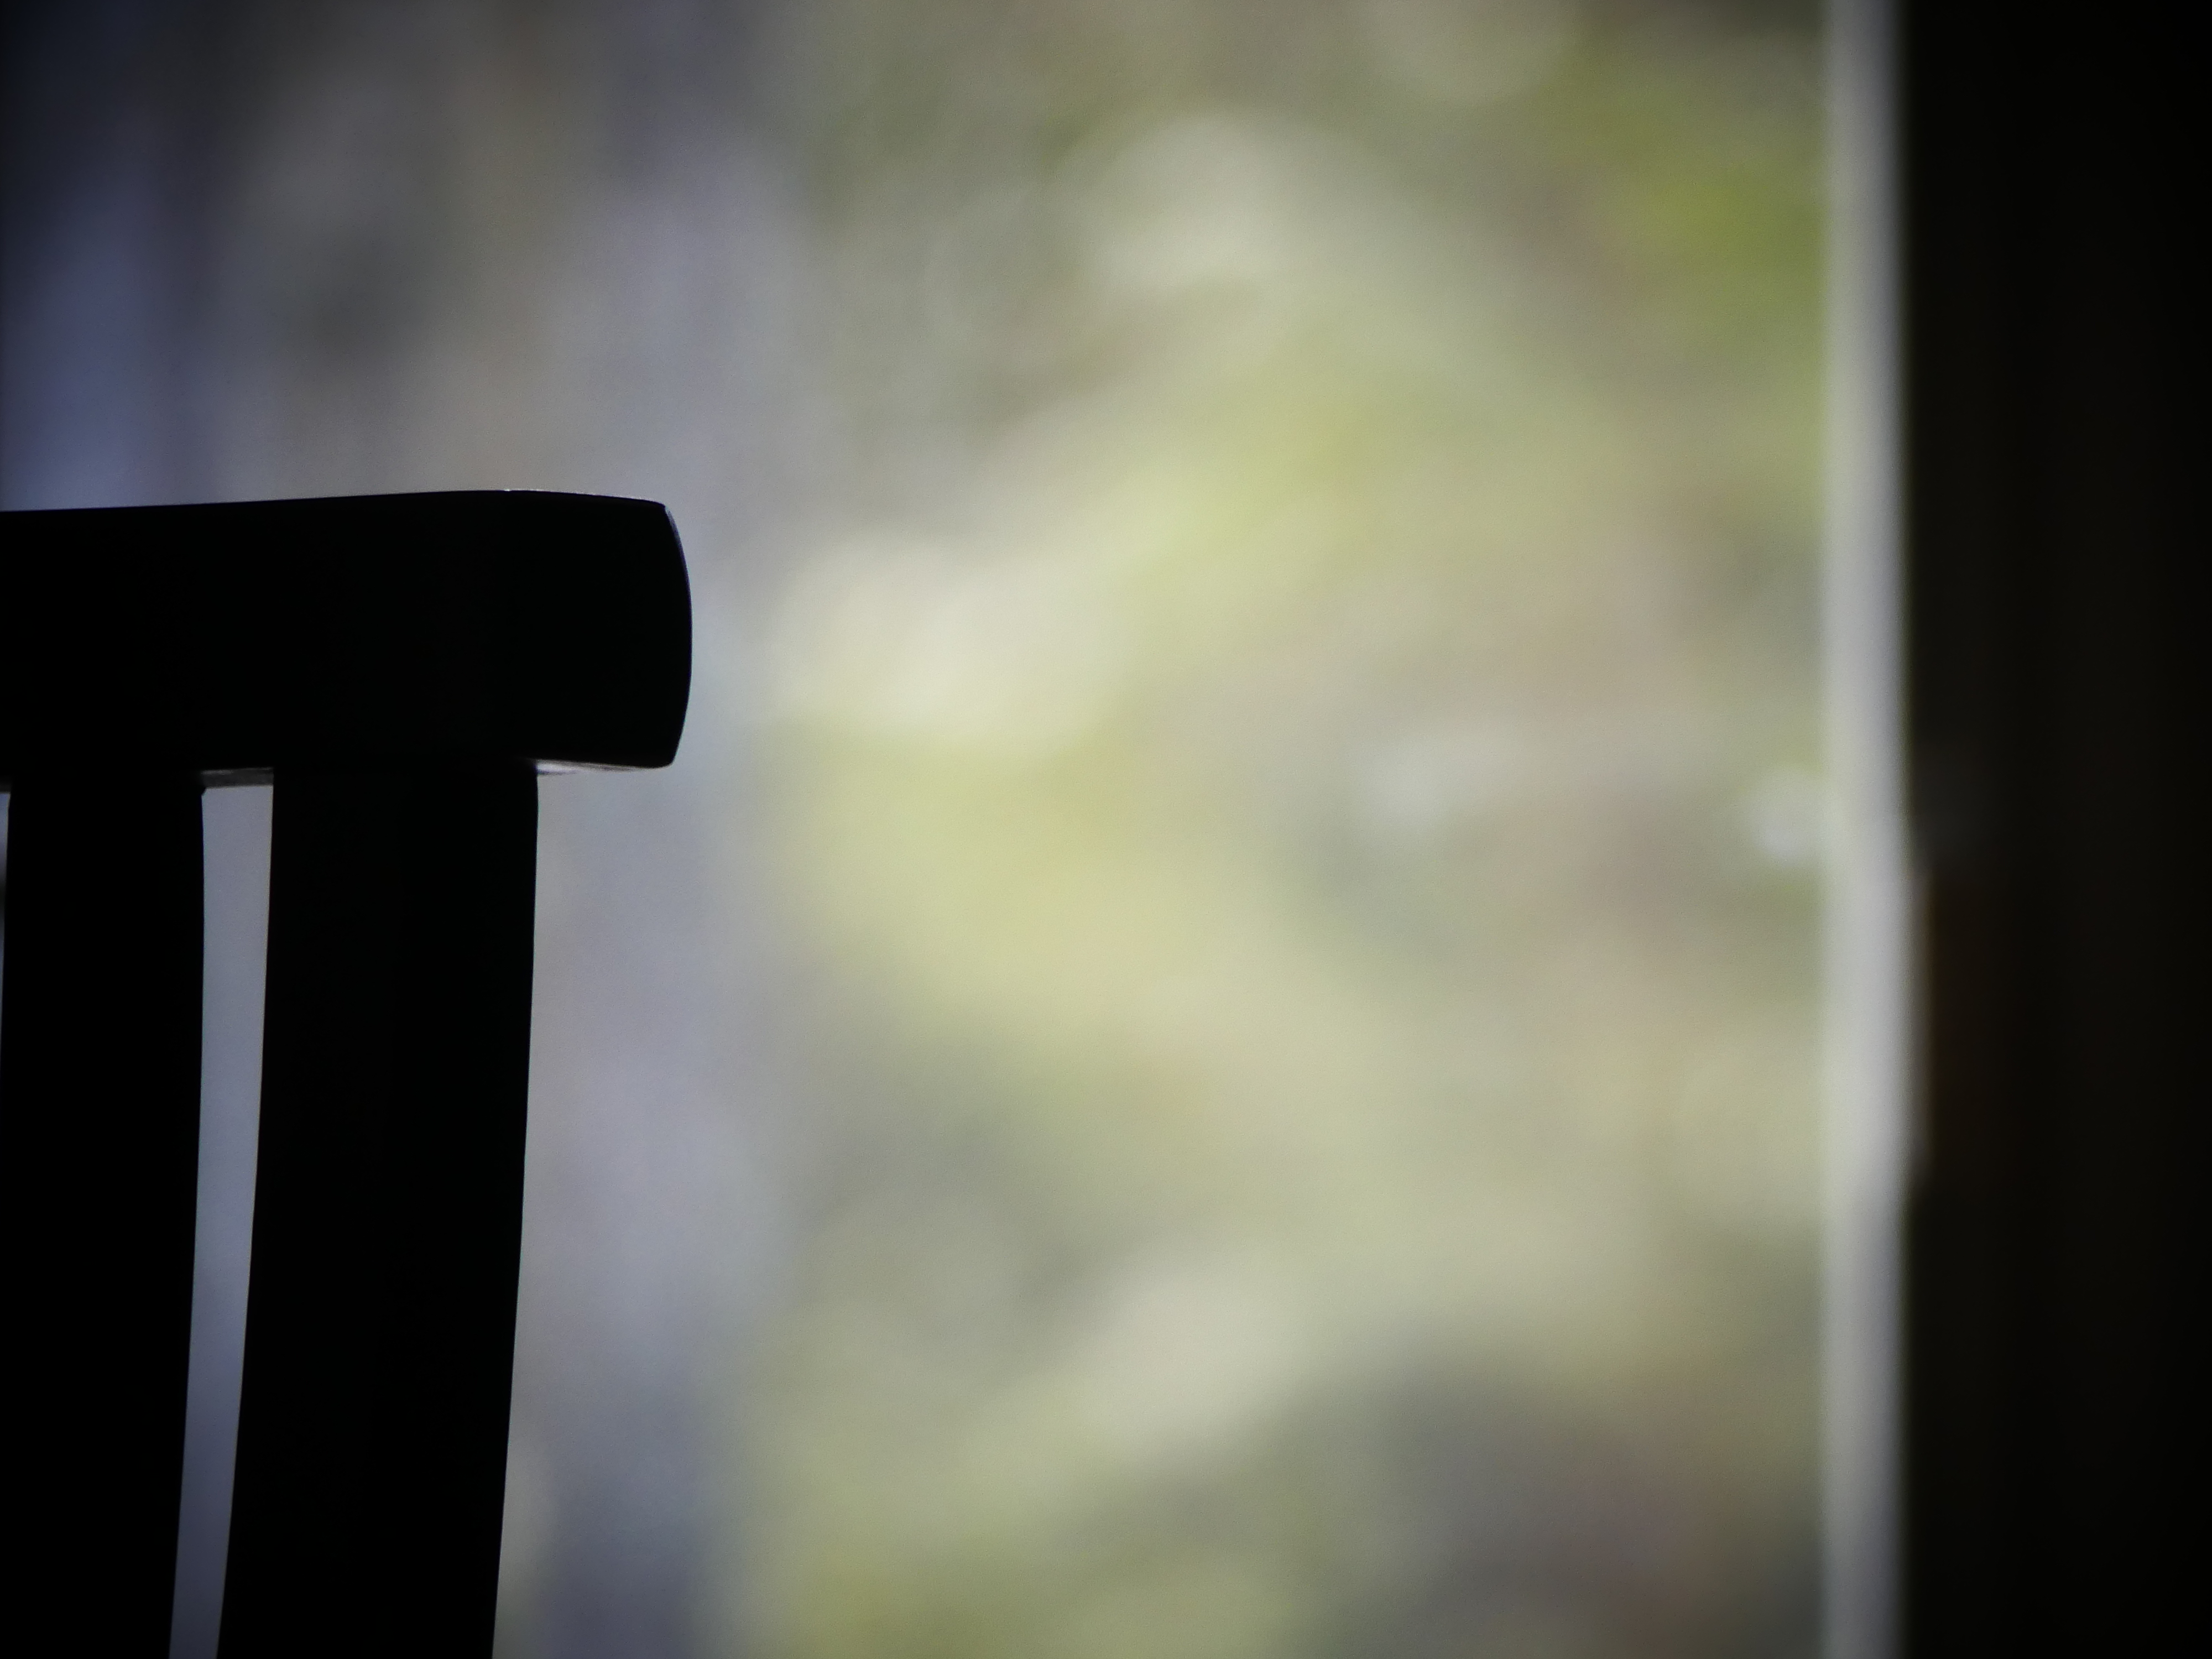
chair, silhouette, window, outside, green, blue, shadow, dark, blur, glass, black, sky, light, atmosphere, water, Material property, tree, photography, sunlight, Tints and shades, wood, plant, still life photography